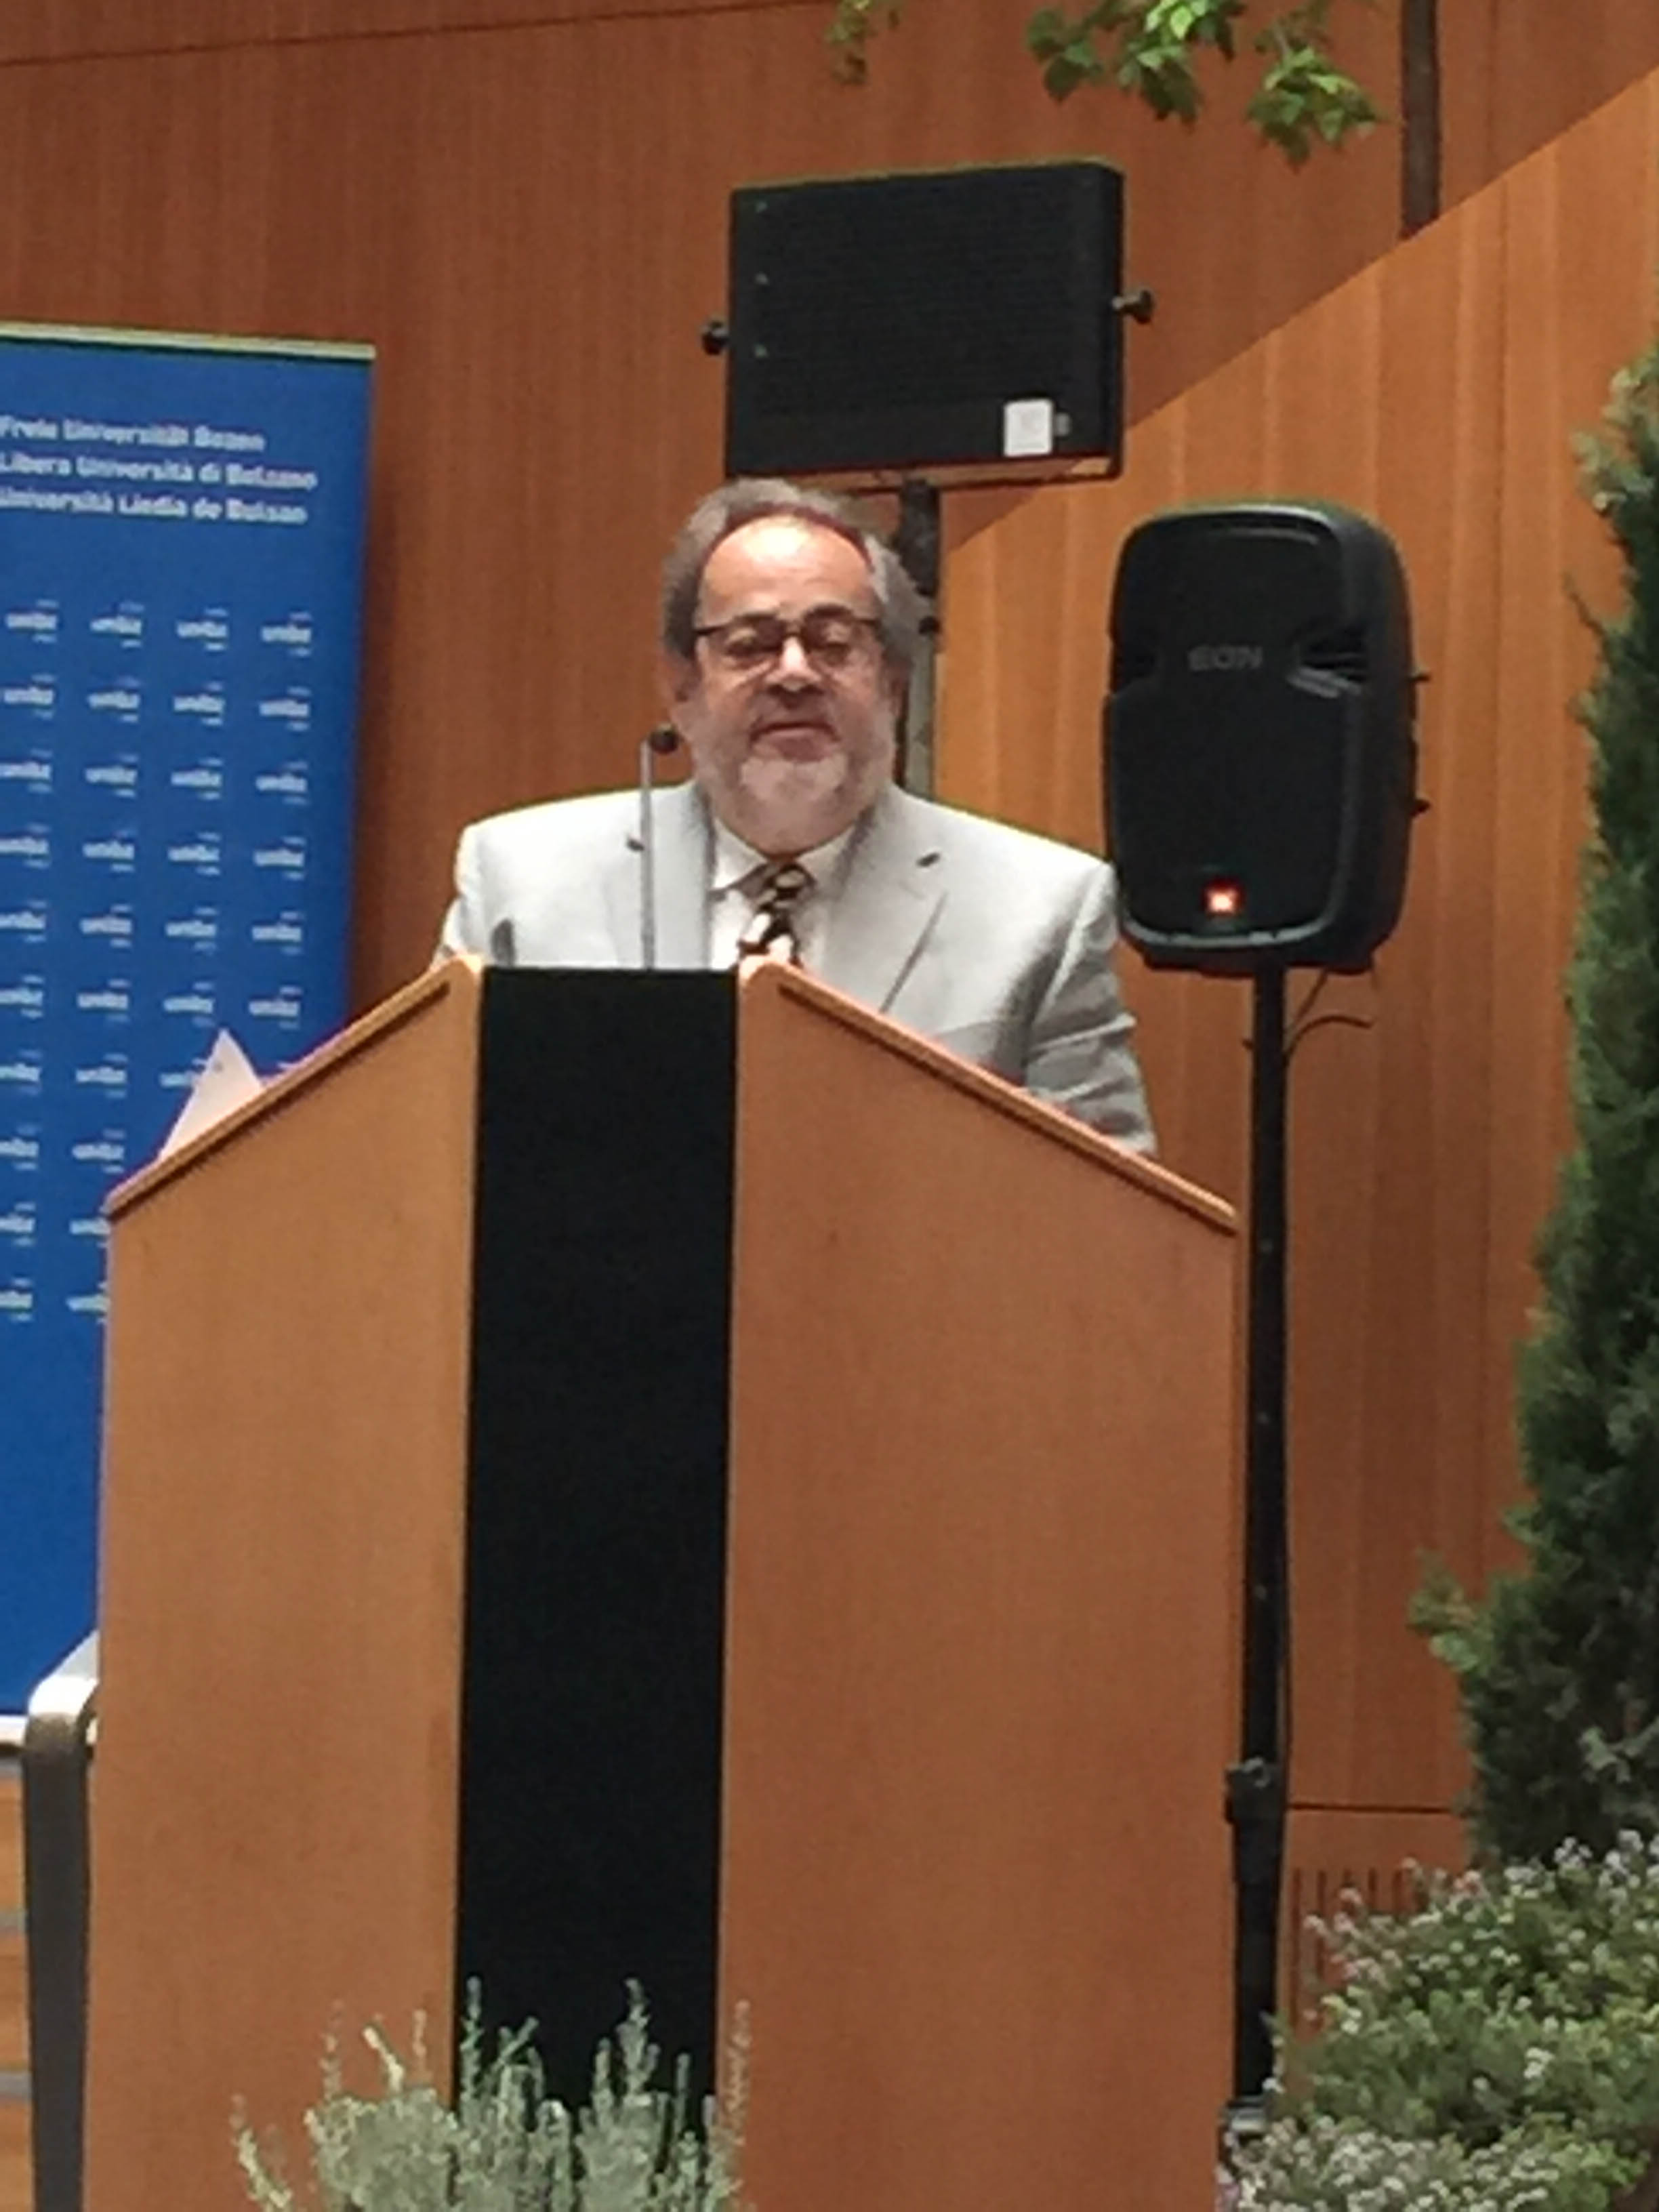
speech, phd, clergy, academic dress